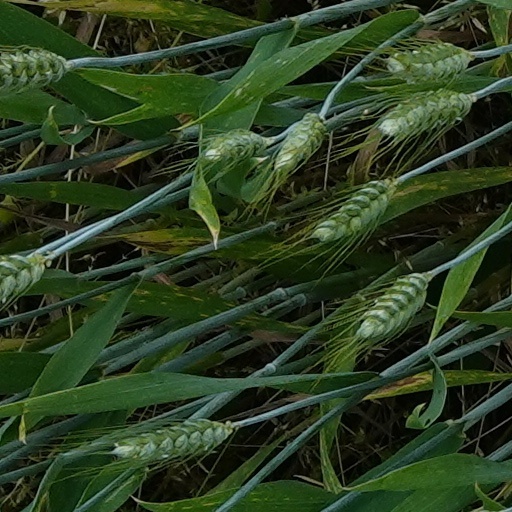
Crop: wheat